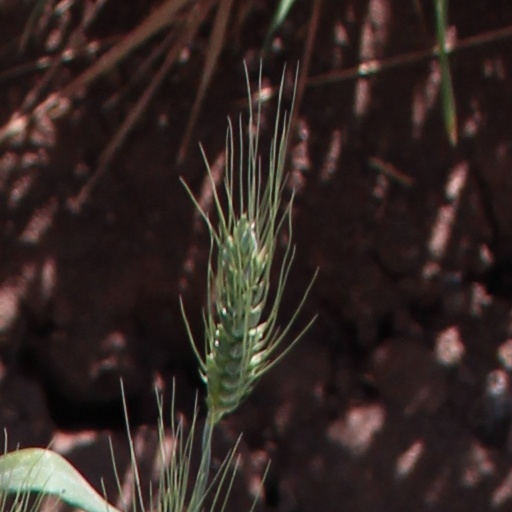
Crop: wheat